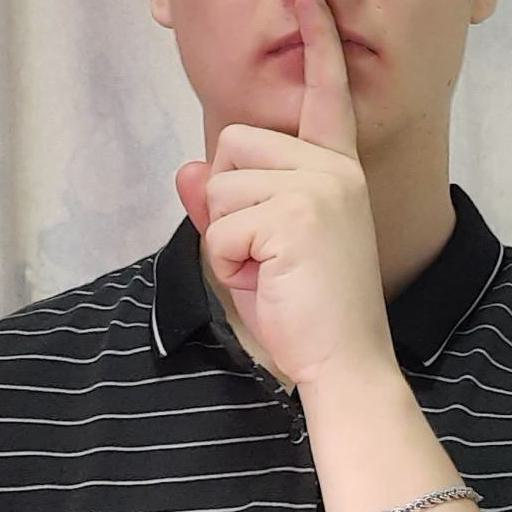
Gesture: mute